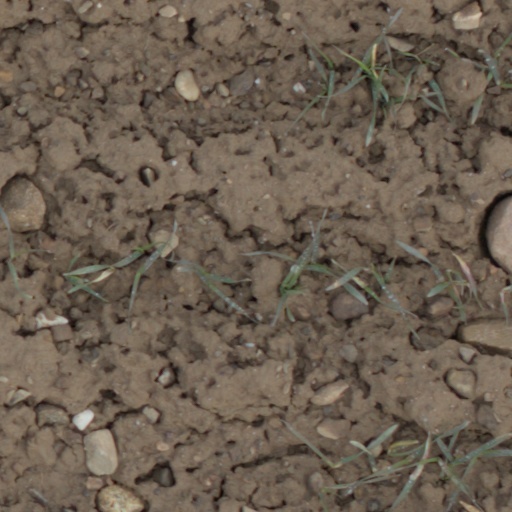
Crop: wheat